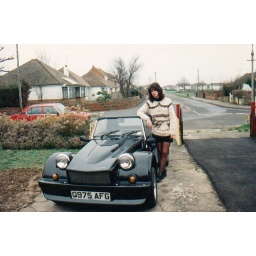
The red car in the background was our Alfa Romeo Alfetta ... one of my favourite cars ever!